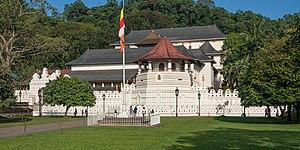
La Perahera ou Esala Perahera est une fête bouddhiste annuelle qui se déroule principalement chaque été à Kandy, capitale religieuse du Sri Lanka, en juillet ou en août. Elle est marquée par dix jours de processions nocturnes d'éléphants caparaçonnés à travers la ville, accompagnés de danseurs.
Le Temple de la Dent, ou Sri Dalada Maligawa, est un temple bouddhiste de Kandy, l'ancienne capitale du Sri Lanka. Il est situé dans le complexe palatial du Royaume de Kandy et abrite une relique de dent de Bouddha. Cette relique a longtemps joué un rôle politique important, car la posséder, c'était détenir le pouvoir sur le pays. Kandy, dernière capitale royale du pays, est inscrite au patrimoine mondial de l'UNESCO, en partie grâce au temple.
Le bouddhisme Theravada est la religion de 70,2 % de la population du Sri Lanka. L'île a été un centre d'apprentissage et d'études bouddhistes depuis l'introduction de ce mouvement au IIIᵉ siècle av. J.-C., produisant d'éminents savants tels que Buddhaghosa et préservant le vaste Canon Pāli. Tout au long de son histoire, les rois sri-Lankais ont joué un rôle majeur dans le maintien et le renouveau des institutions du bouddhisme de l'île. Au cours du XIXᵉ siècle, une modernisation de la pratique eut lieu sur l'île, ce qui en a favorisé l'étude et l'apprentissage. Il y a environ 6 000 monastères bouddhistes au Sri Lanka, avec environ 15 000 moines.